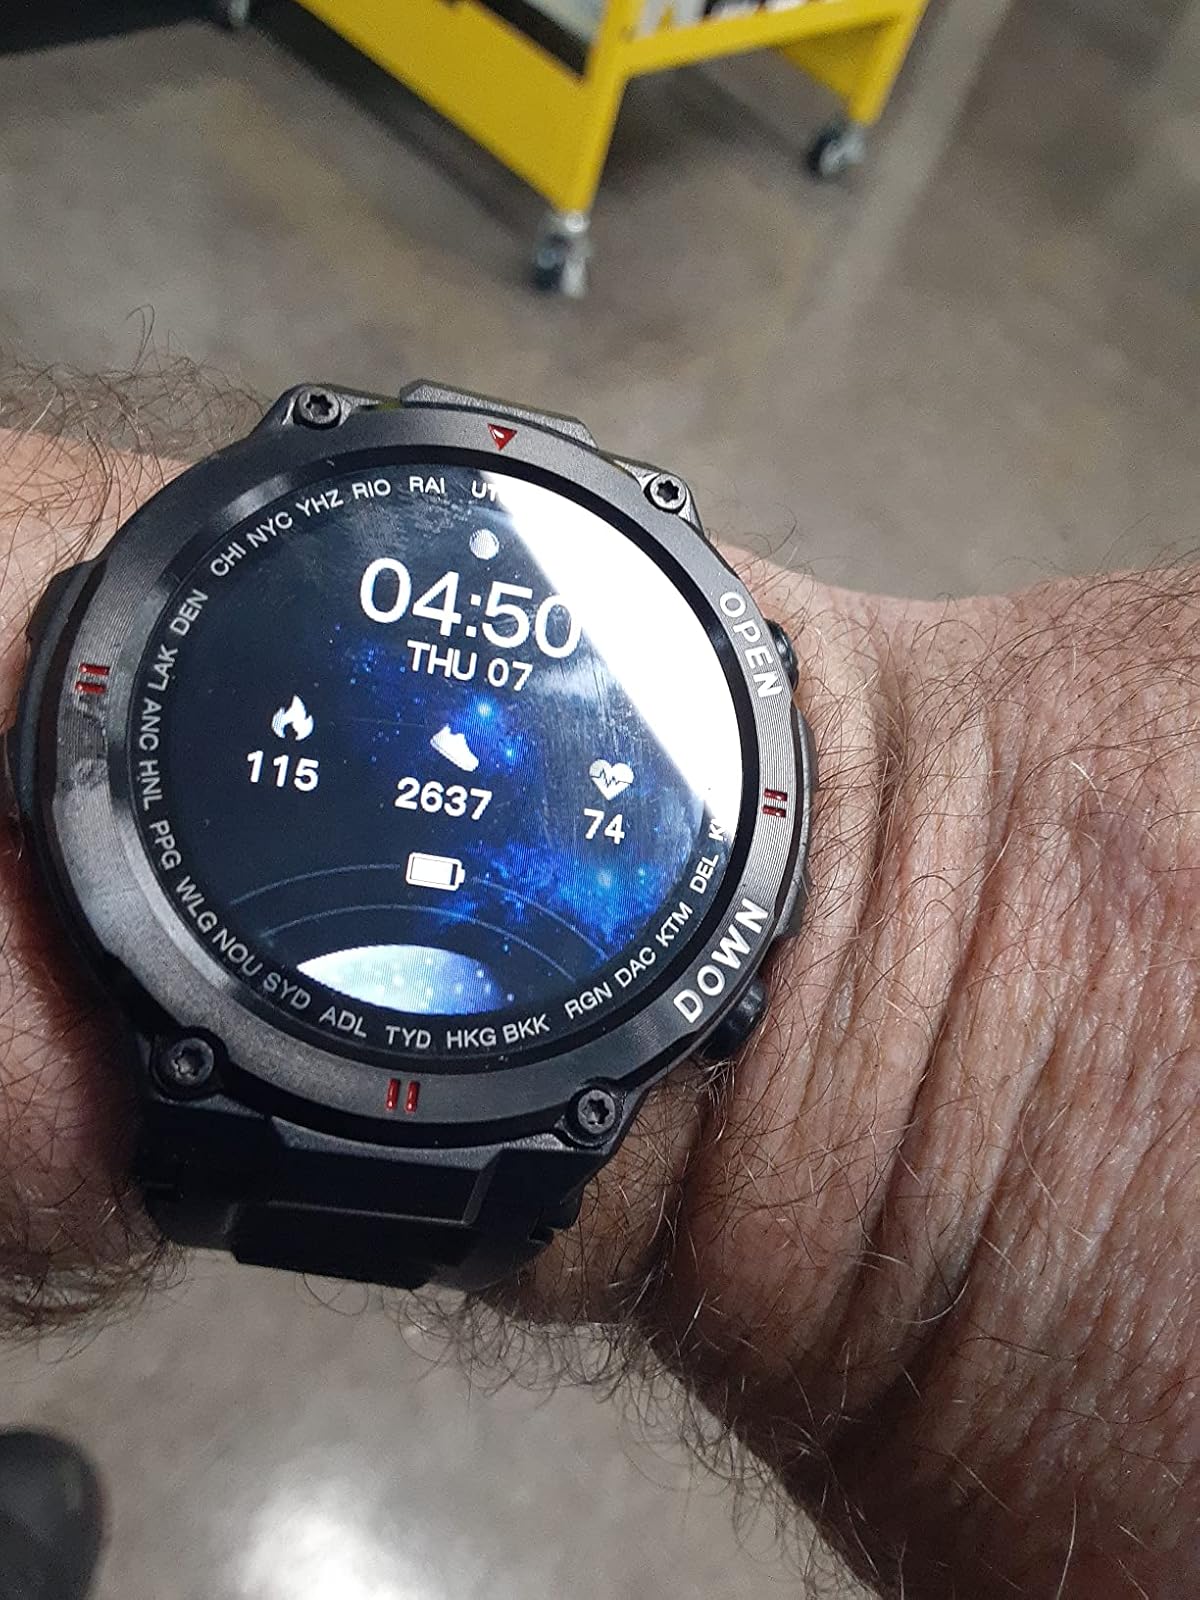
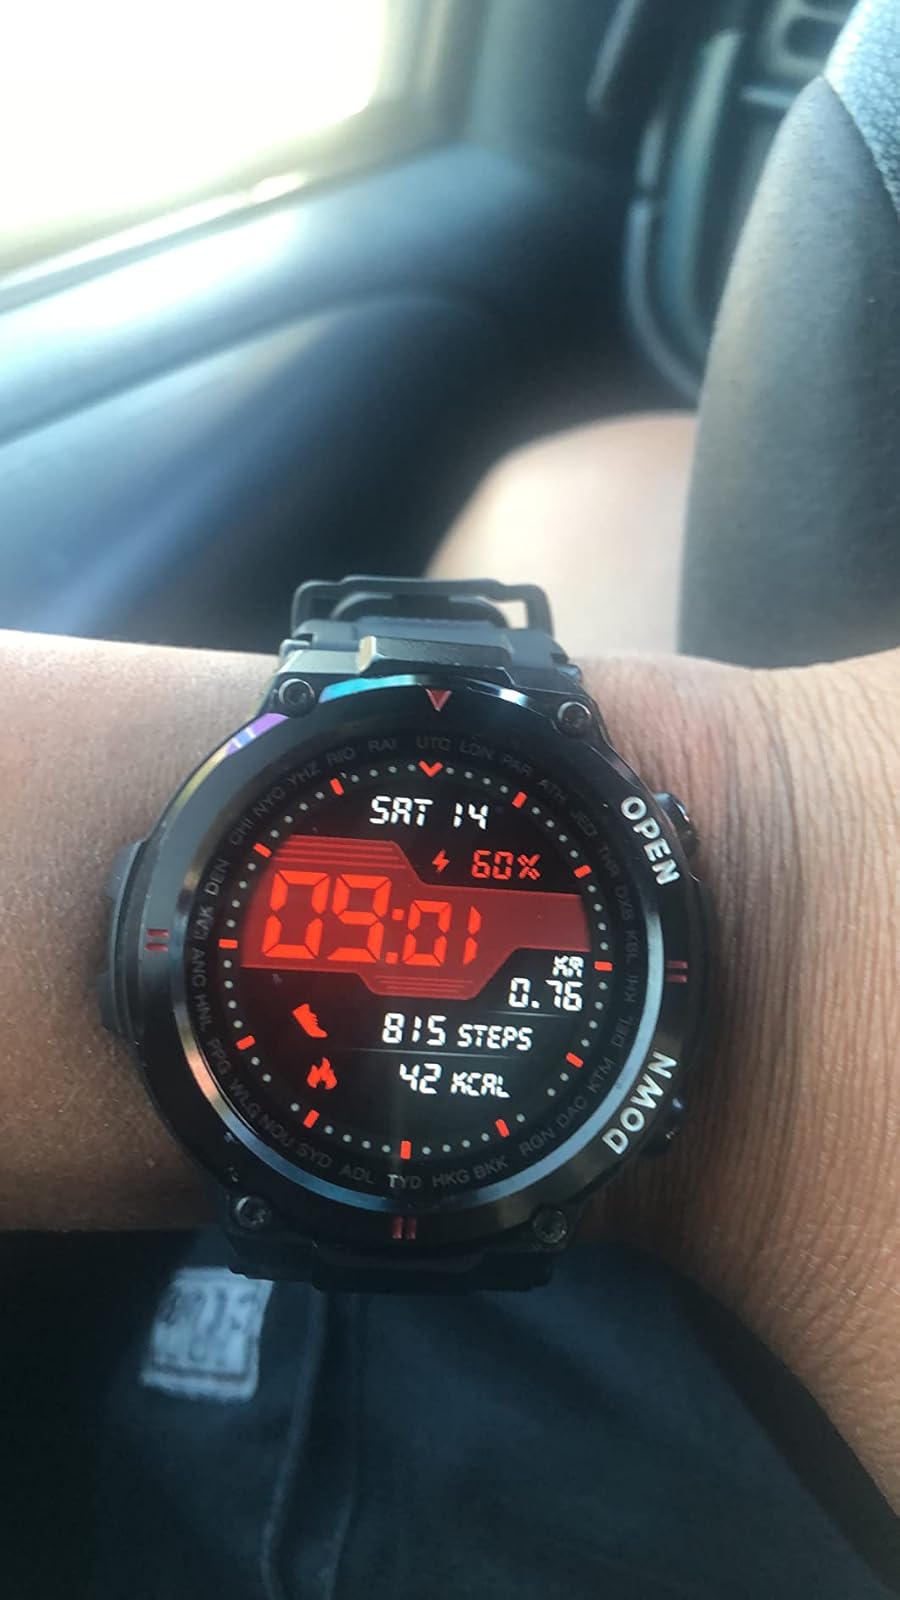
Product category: smartwatch
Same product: yes